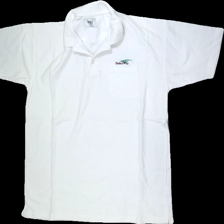
View: front
Type: T-shirt
Category: Men
Brand: Not in the list
Brand text on label: basic you
Colors: White
Material: 65% Cotton 35% Polyester
Pattern: Embroidered
Cut: Regular
Size: XL
Stains: Major
Price range: 50-100
Recommended usage: Reuse
Description: White t-shirt with collar and emroidered logo